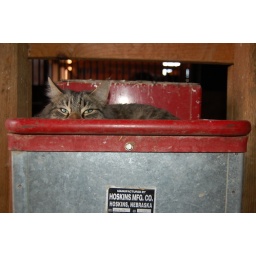
cat in the water tank